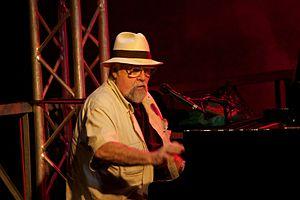
Juan Carlos Cáceres est un artiste multidisciplinaire argentin né le 4 septembre 1936 à Buenos Aires et mort le 5 avril 2015 à Périgny. Peintre et professeur d'histoire de l'art, Cáceres est surtout connu en tant que musicien.